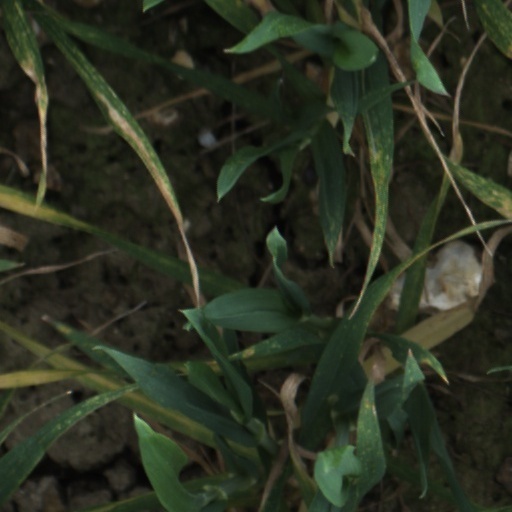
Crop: wheat